Gunter Thiebaut

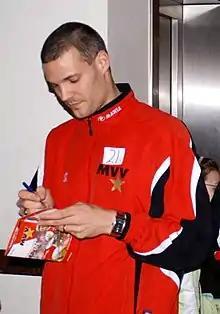
Gunter Thiebaut in 2008.

Gunter Thiebaut (born 12 January 1977) is a Belgian retired footballer who played as a striker.